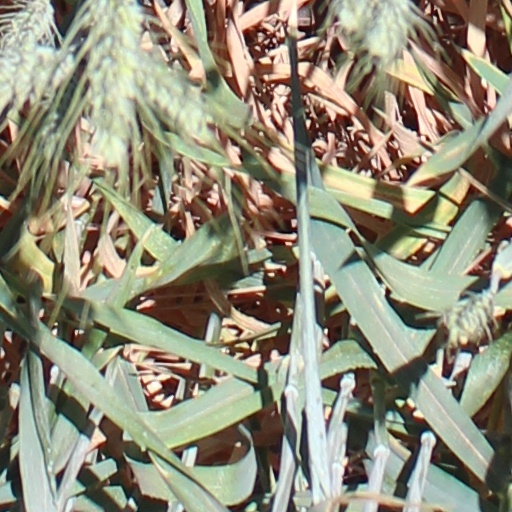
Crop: wheat